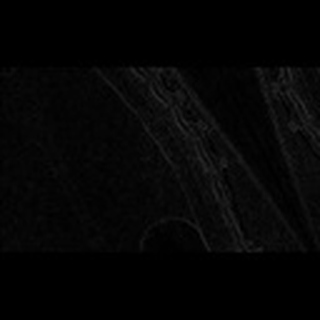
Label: cotton_army_worm